History of Manitoba

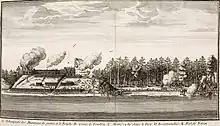
Depiction of French forces attacking York Factory in 1697

The geographical area of modern-day Manitoba was inhabited by the First Nations people shortly after the last ice age glaciers retreated in the south-west approximately 10,000 years ago; the first exposed land was the Turtle Mountain area. The first humans in southern Manitoba left behind pottery shards, spear and arrow heads, copper, petroforms, pictographs, fish and animal bones, and signs of agriculture along the Red River near Lockport, Manitoba, where corn and other seed crops were planted.